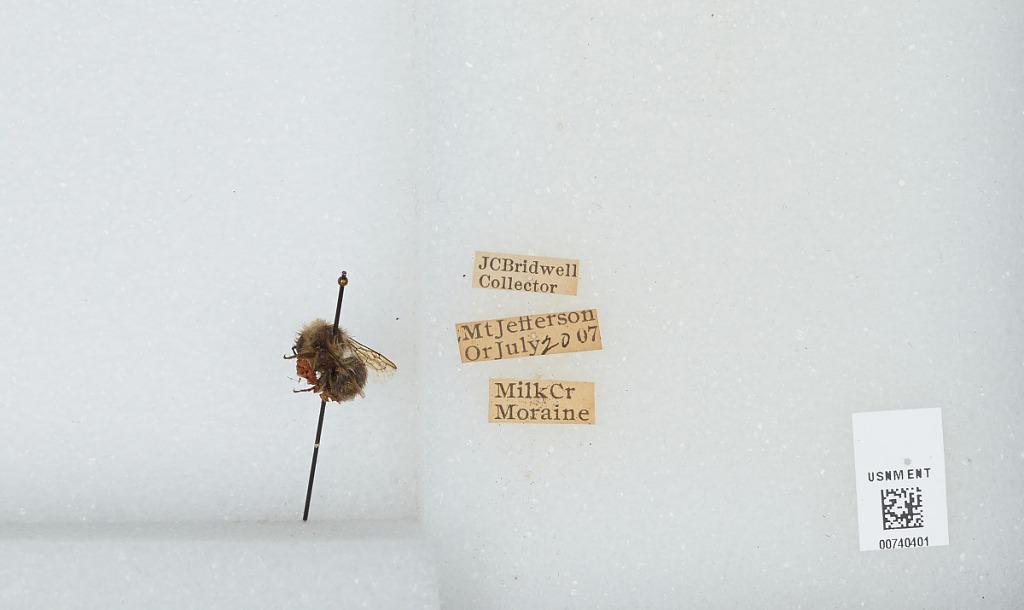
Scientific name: Bombus (Pyrobombus) bifarius Cresson
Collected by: J. Bridwell
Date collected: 1907-7-20
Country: United States
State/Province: Oregon
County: Linn
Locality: Milk Creek Glacier, Moraine, Mount Jefferson
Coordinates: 44.6742, -121.802